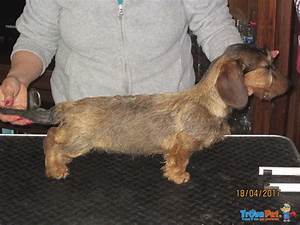
Label: cane